Samuel Franceys

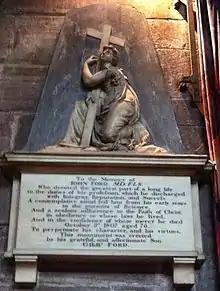
Memorial to John Ford in Chester Cathedral

He was from a family of stucco-workers. His father Samuel Franceys had done the stucco work in Melbourne Hall in Derbyshire.